Stromatoporoidea

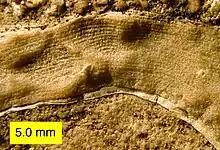
Side view of a stromatoporoid showing laminae, pillars, and galleries. From the Columbus Limestone (Middle Devonian) of Ohio.

By comparison to modern sponges with a similar anatomy, living tissue was likely only present at the outer surface of the stromatoporoid skeleton. By volume, the majority of the organism was a dead mesh of internal cavities and support structures. Since most stromatoporoid fossils are only visible in vertical or horizontal cross-section, the internal form of the skeleton is usually the most important region for the purpose of species differentiation. In all species, the most conspicuous internal features are laminae, layers arranged transversely (parallel to the living surface of the sponge). Laminae have an intermediate width and spacing (on average around four per millimeter) relative to other layers with the same orientation. Significantly thinner layers, when present, are termed microlaminae, while thickened irregular plates are termed pachystromes. Another universal type of internal structure are pillars, cylindrical rods oriented longitudinally (i.e., perpendicular to the laminae). Laminae and pillars are often straight and internally solid, but they can exhibit distinctive textures and distortions in some subgroups.